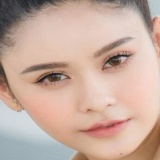
ca sĩ Trương Quỳnh Anh